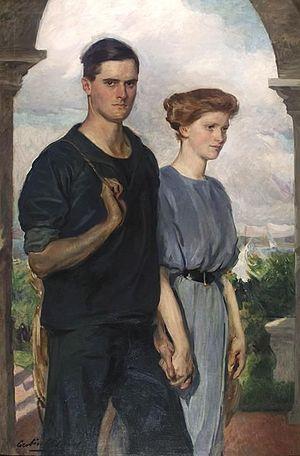
Sophie Lewis Drinker était une musicienne amateur et musicologue américaine. Elle est considérée comme une fondatrice des études en musicologie et de genre par rapport aux femmes.